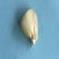
Maize quality: Good